2 Towns Ciderhouse

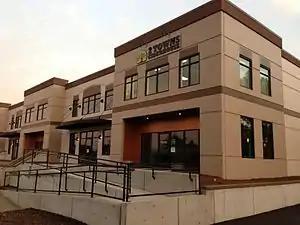
Main building of 2 Towns Ciderhouse.

2 Towns Ciderhouse is an American artisan craft brewery of cider, based in Corvallis, Oregon. Established in 2010, the business produces large quantities of cider each year. The "2 towns" of the name refer to Corvallis and Eugene, Oregon, sites of the two state universities that are alma mater of founders of the brand.